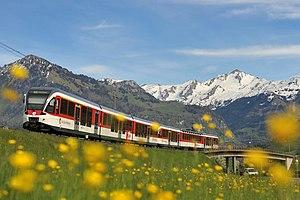
Stadler SPATZ est le nom d'une gamme modulaire de rames automotrices pour voie étroite construites par l'entreprise suisse Stadler Rail. Le sigle SPATZ signifie en Allemand « Schmalspur - Panorama - Triebzug », ce qui signifie en Français « automotrice électrique panoramique à écartement étroit ».